Power Rangers: Battle for the Grid

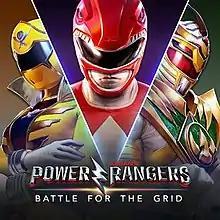

Power Rangers: Battle for the Grid is a fighting game developed by San Francisco-based game developer nWay, featuring characters from the "Power Rangers" franchise. It was released digitally for Nintendo Switch and Xbox One on March 26, 2019, for PlayStation 4 on April 2, 2019, for Microsoft Windows on September 24, 2019, and for Stadia on June 1, 2020. Limited Run Games released a standard physical version on the Switch and PlayStation 4 alongside a more expensive "Mega Edition", which included a SteelBook case, 18" X 24" poster, and 5 coins in addition to the game. Pre-orders went up for sale in June 2019 with the game delivered in November 2019. In October 2020, Maximum Games published the "Collector's Edition" which included the character Lauren Shiba, both physically and digitally. A third version (physical and digital) the "Super Edition" containing all previous downloadable content was released digitally in May 2021 and physically in August 2021.